United States Senate Select Committee on Improper Activities in Labor and Management

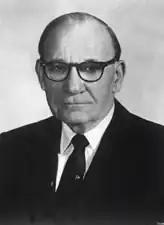
Senator John L. McClellan (D–Arkansas), chair of the Select Committee.

Much of the Permanent Subcommittee's work focused on a scandal which emerged in 1956 in the powerful trade union, the International Brotherhood of Teamsters. In the mid-1950s, Midwestern Teamster leader Jimmy Hoffa began an effort to unseat Dave Beck, the union's international president. In October 1955, mobster Johnny Dio met with Hoffa in New York City and the two men conspired to create as many as 15 paper locals (fake local unions which existed only on paper) to boost Hoffa's delegate totals. When the paper locals applied for charters from the international union, Hoffa's political foes were outraged. A major battle broke out within the Teamsters over whether to charter the locals, and the media attention led to investigations by the U.S. Department of Justice and the Permanent Subcommittee on Investigations.